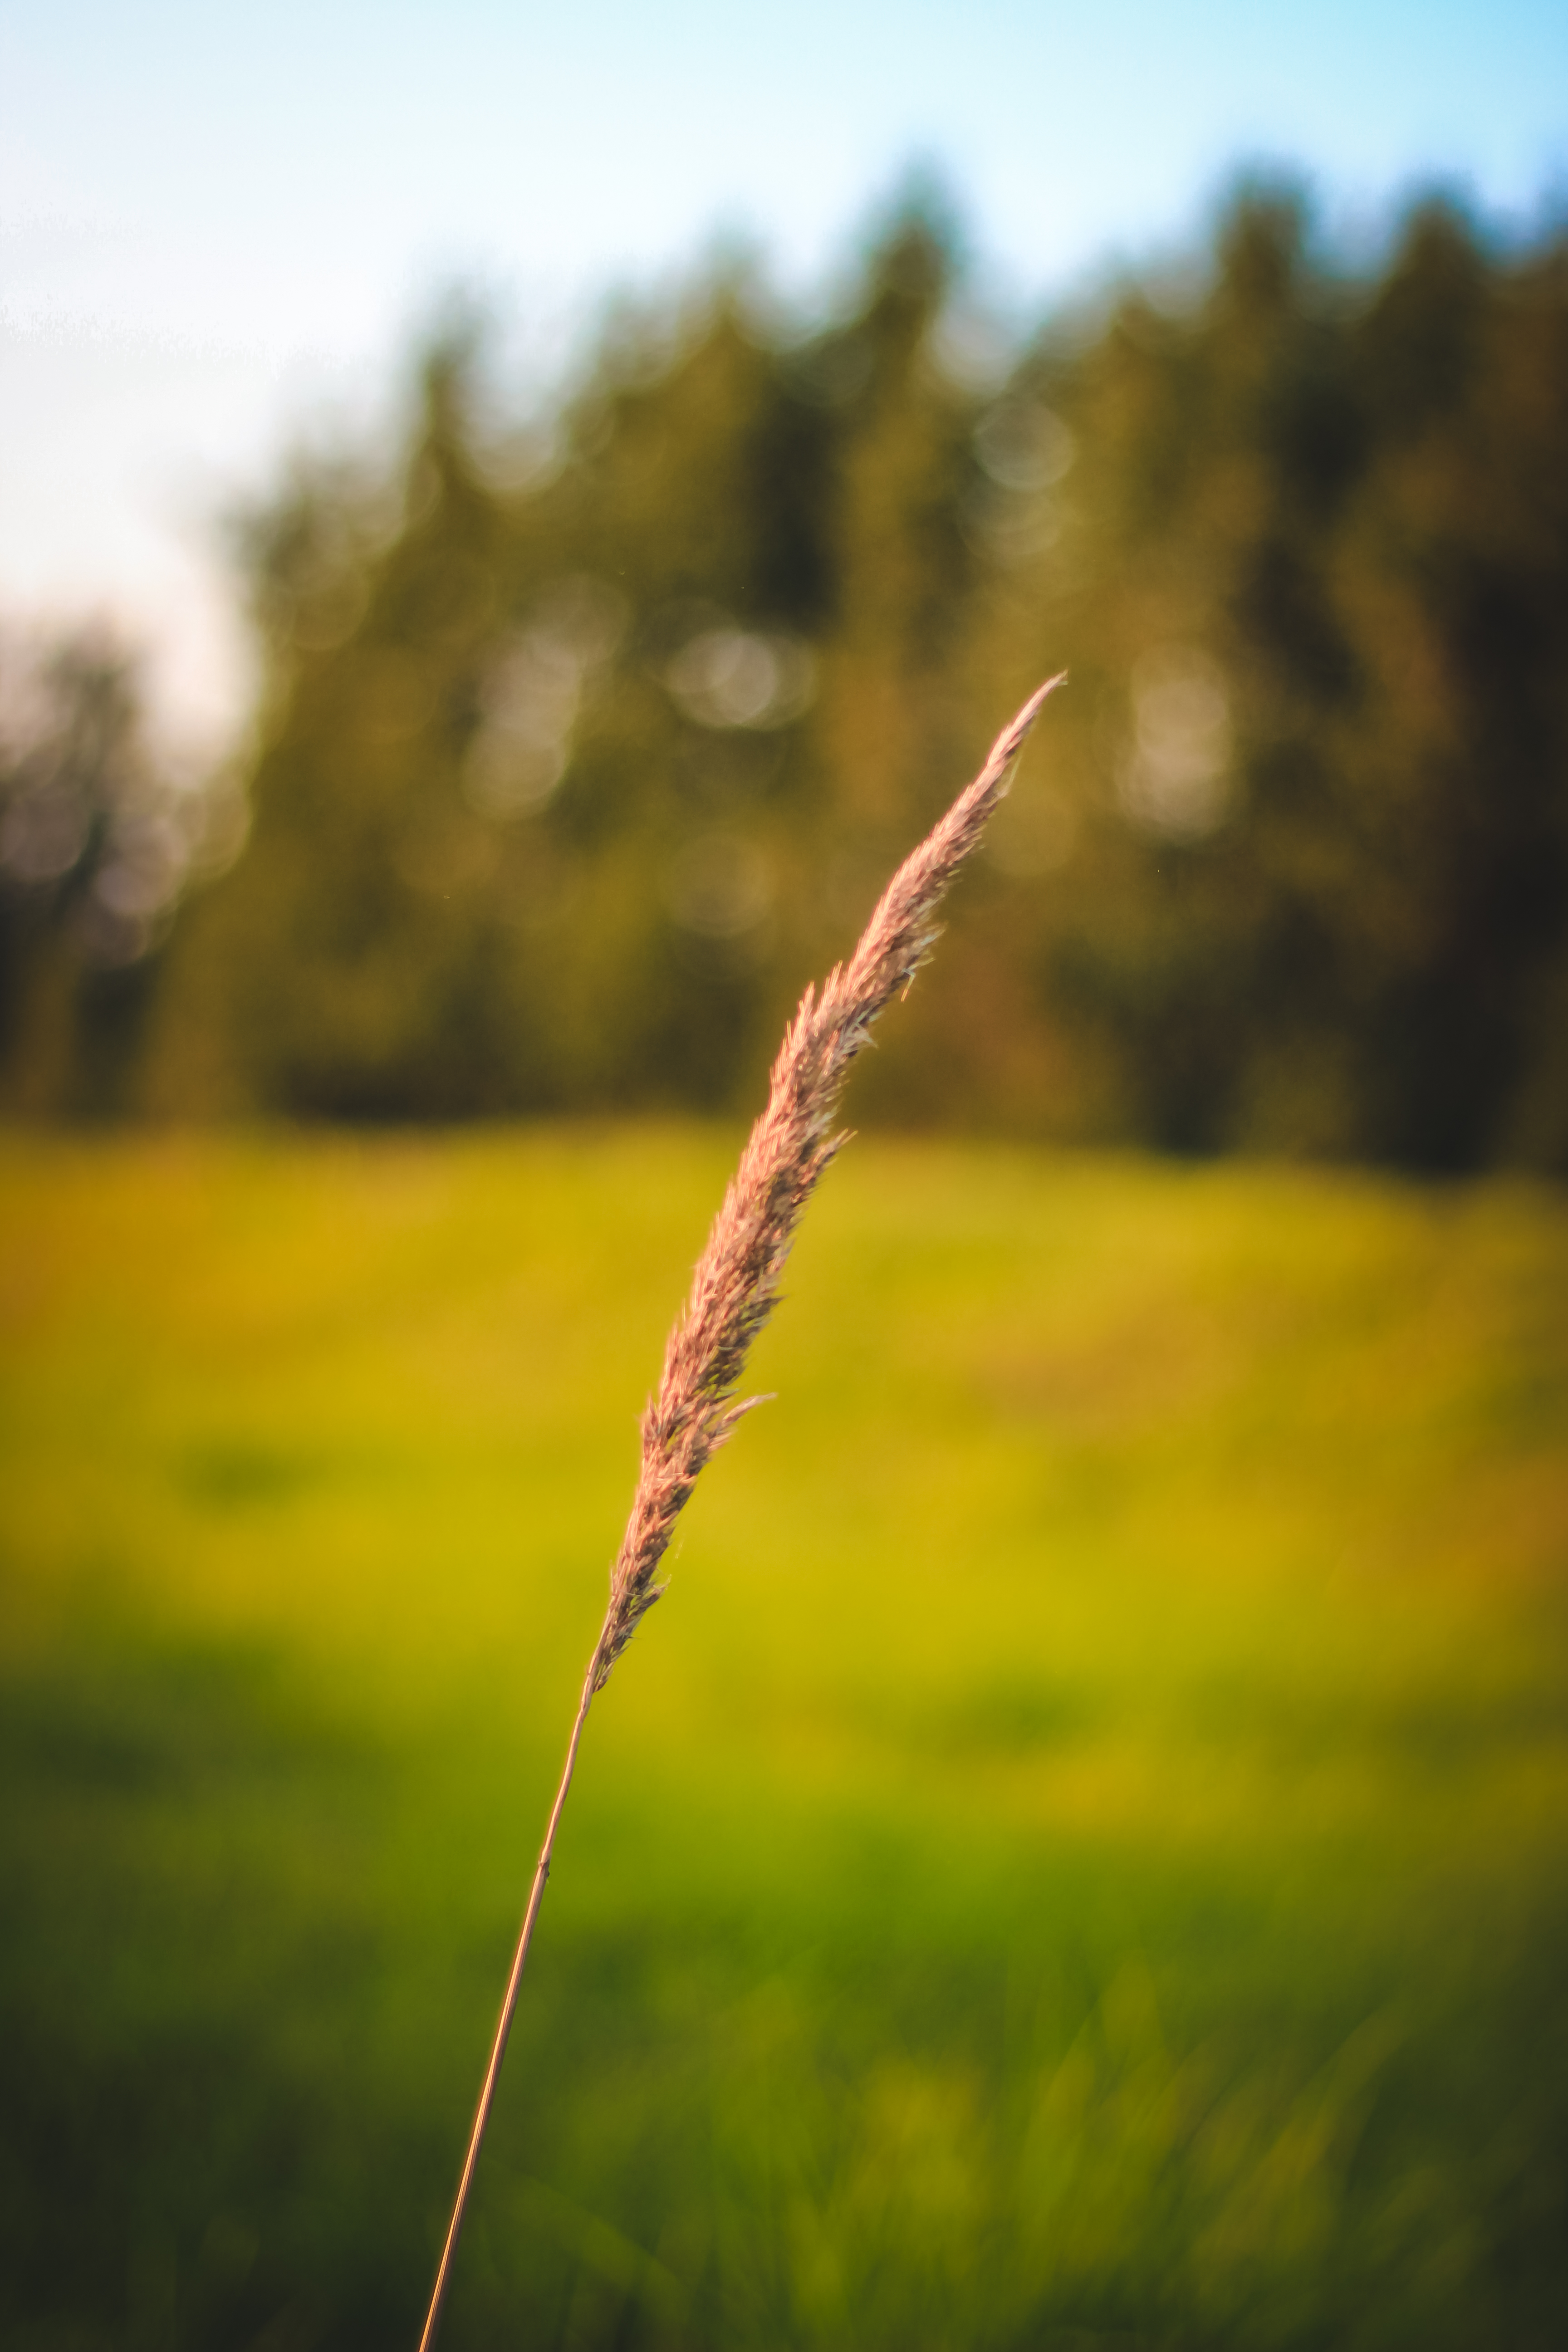
ear, field, summer, autumn, crop, cereals, nature, grass, greens, green, sky, natural environment, yellow, daytime, leaf, grass family, grassland, meadow, morning, plant, plant stem, sunlight, close up, photography, phragmites, spring, evening, rural area, prairie, stock photography, macro photography, wheat, cloud, wind, rye, poales, twig, sedge family, hordeum, grain